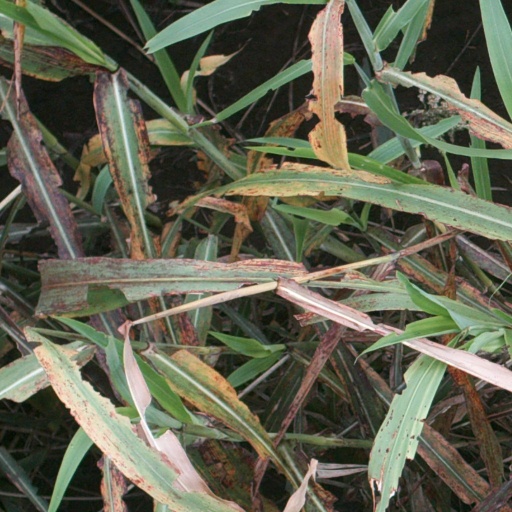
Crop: sorghum